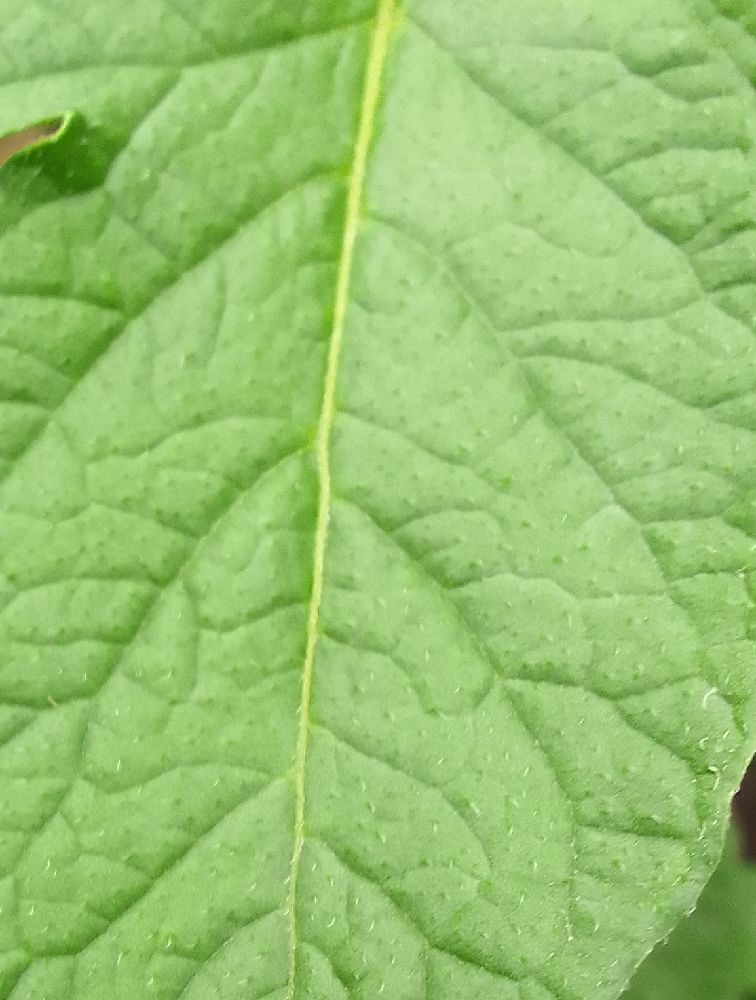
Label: Healthy